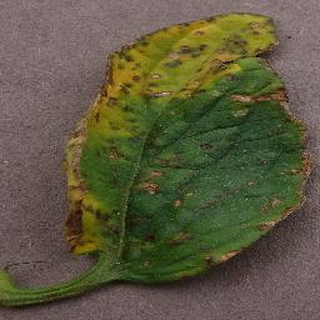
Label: tomato_bacterial_spot